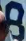
Number: 8